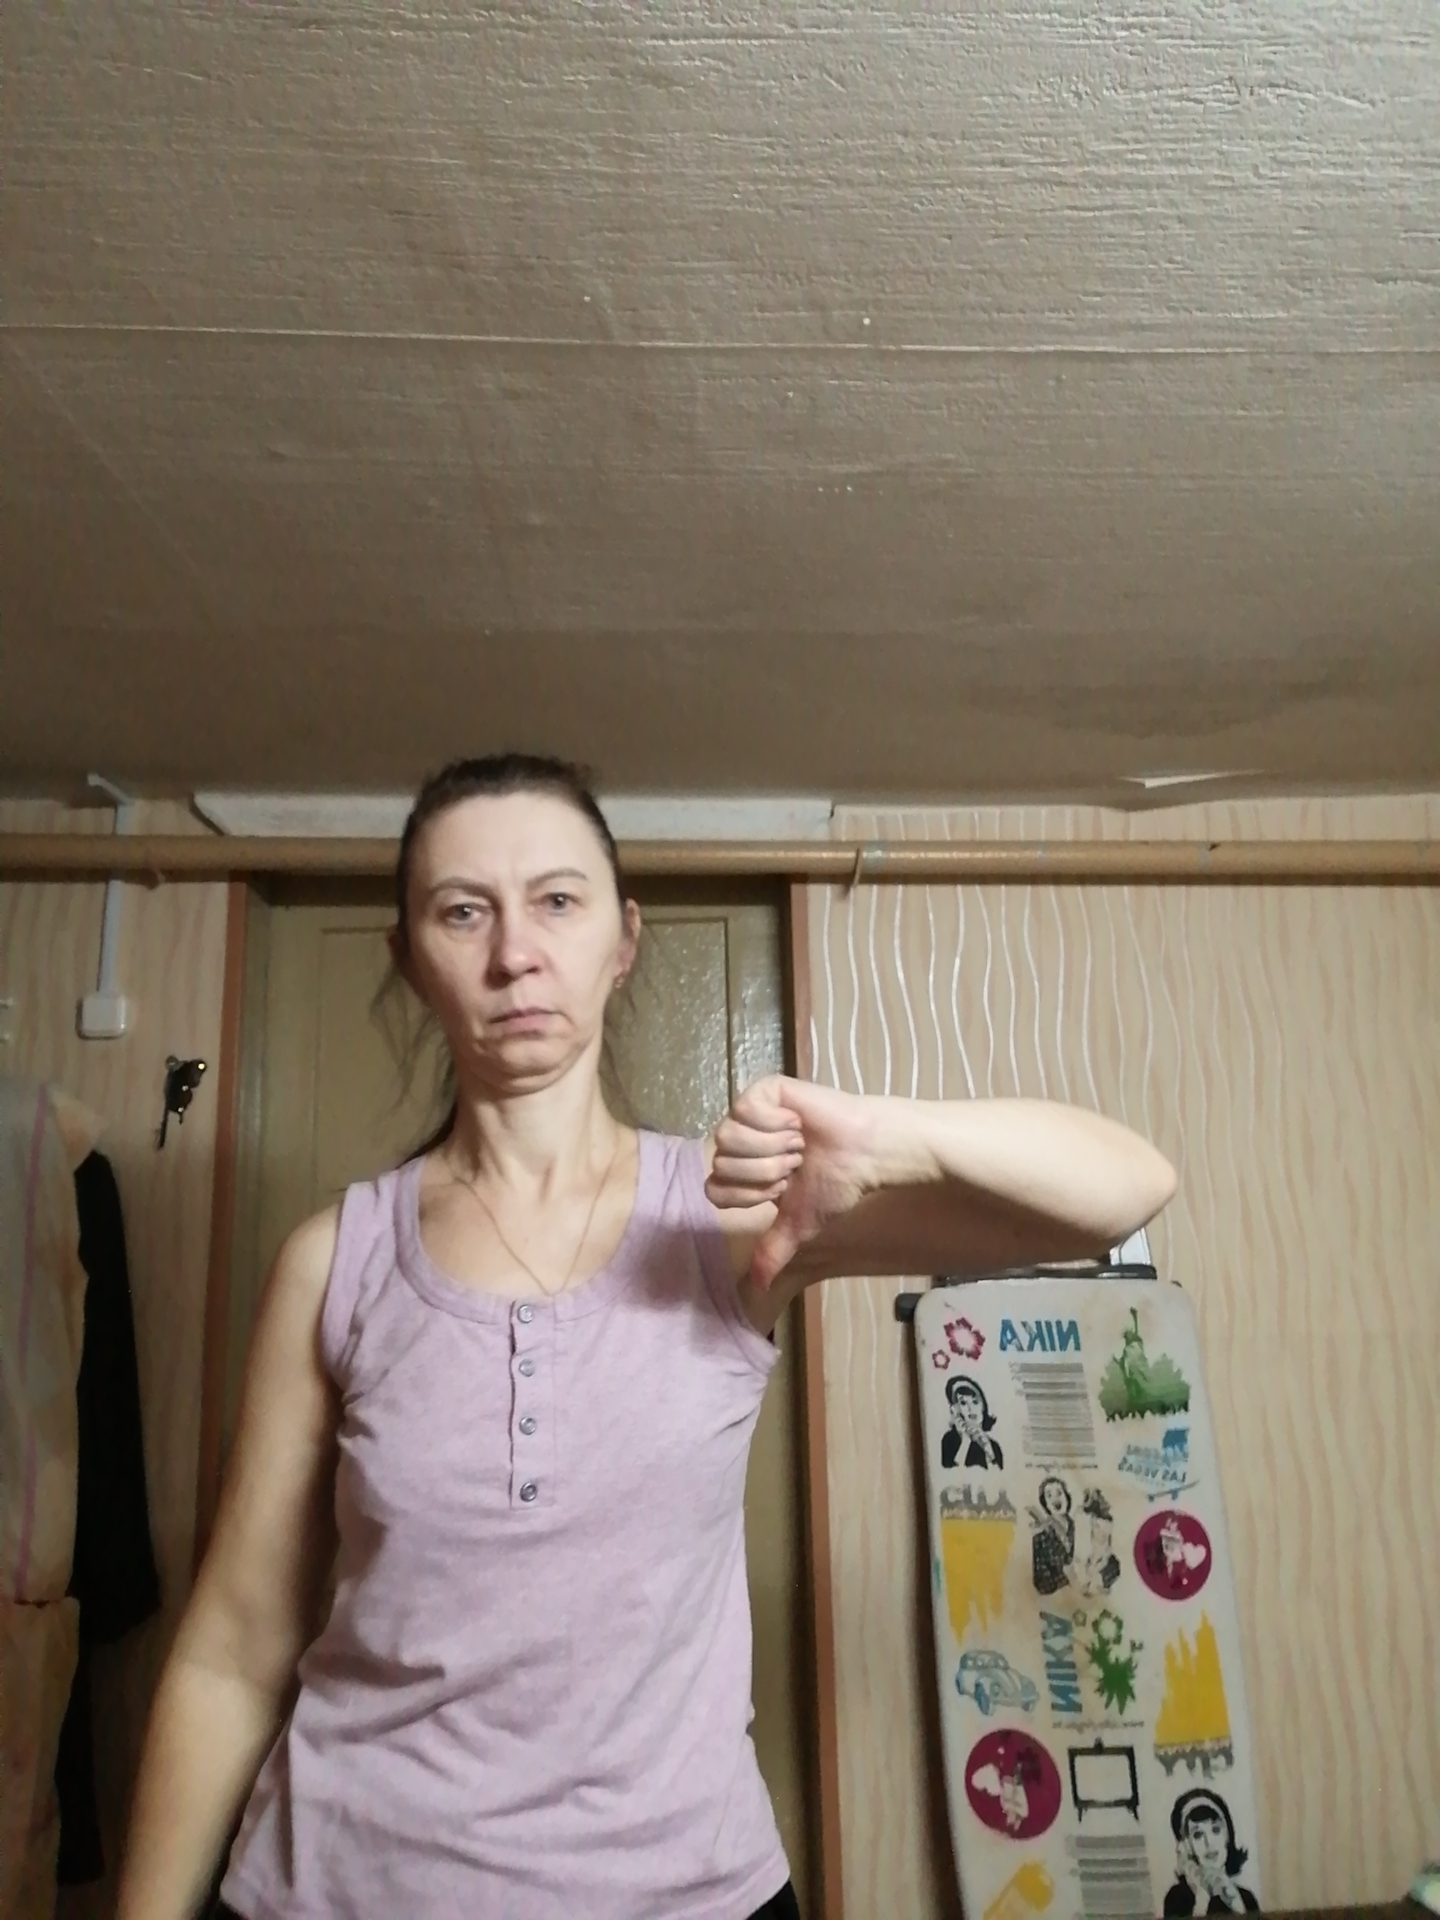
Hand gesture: dislike